Louis Allen

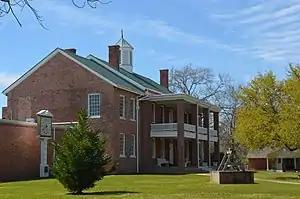
Amite County Courthouse in Liberty, where activists had been beaten and Allen was shot at while trying to register to vote.

Mississippi's state constitution, enacted in 1890, politically disfranchised African-Americans, using provisions such as poll taxes, literacy tests and grandfather clauses to raise barriers to voter registration and exclude blacks from voting. In the early 1960s, a local chapter of the National Association for the Advancement of Colored People (NAACP) was founded by E. W. Steptoe for the purpose of registering black voters. He was soon joined by Bob Moses of the Student Nonviolent Coordinating Committee (SNCC).